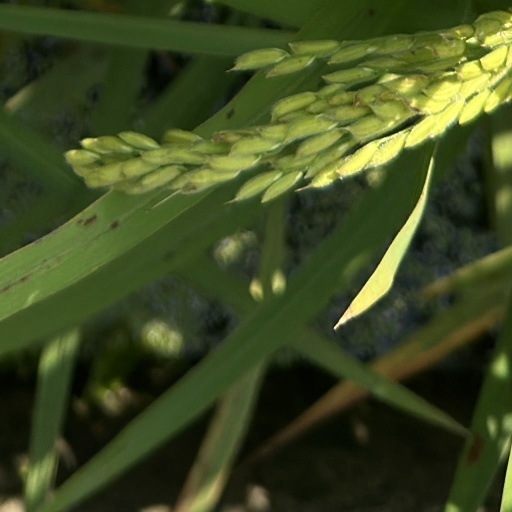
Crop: rice